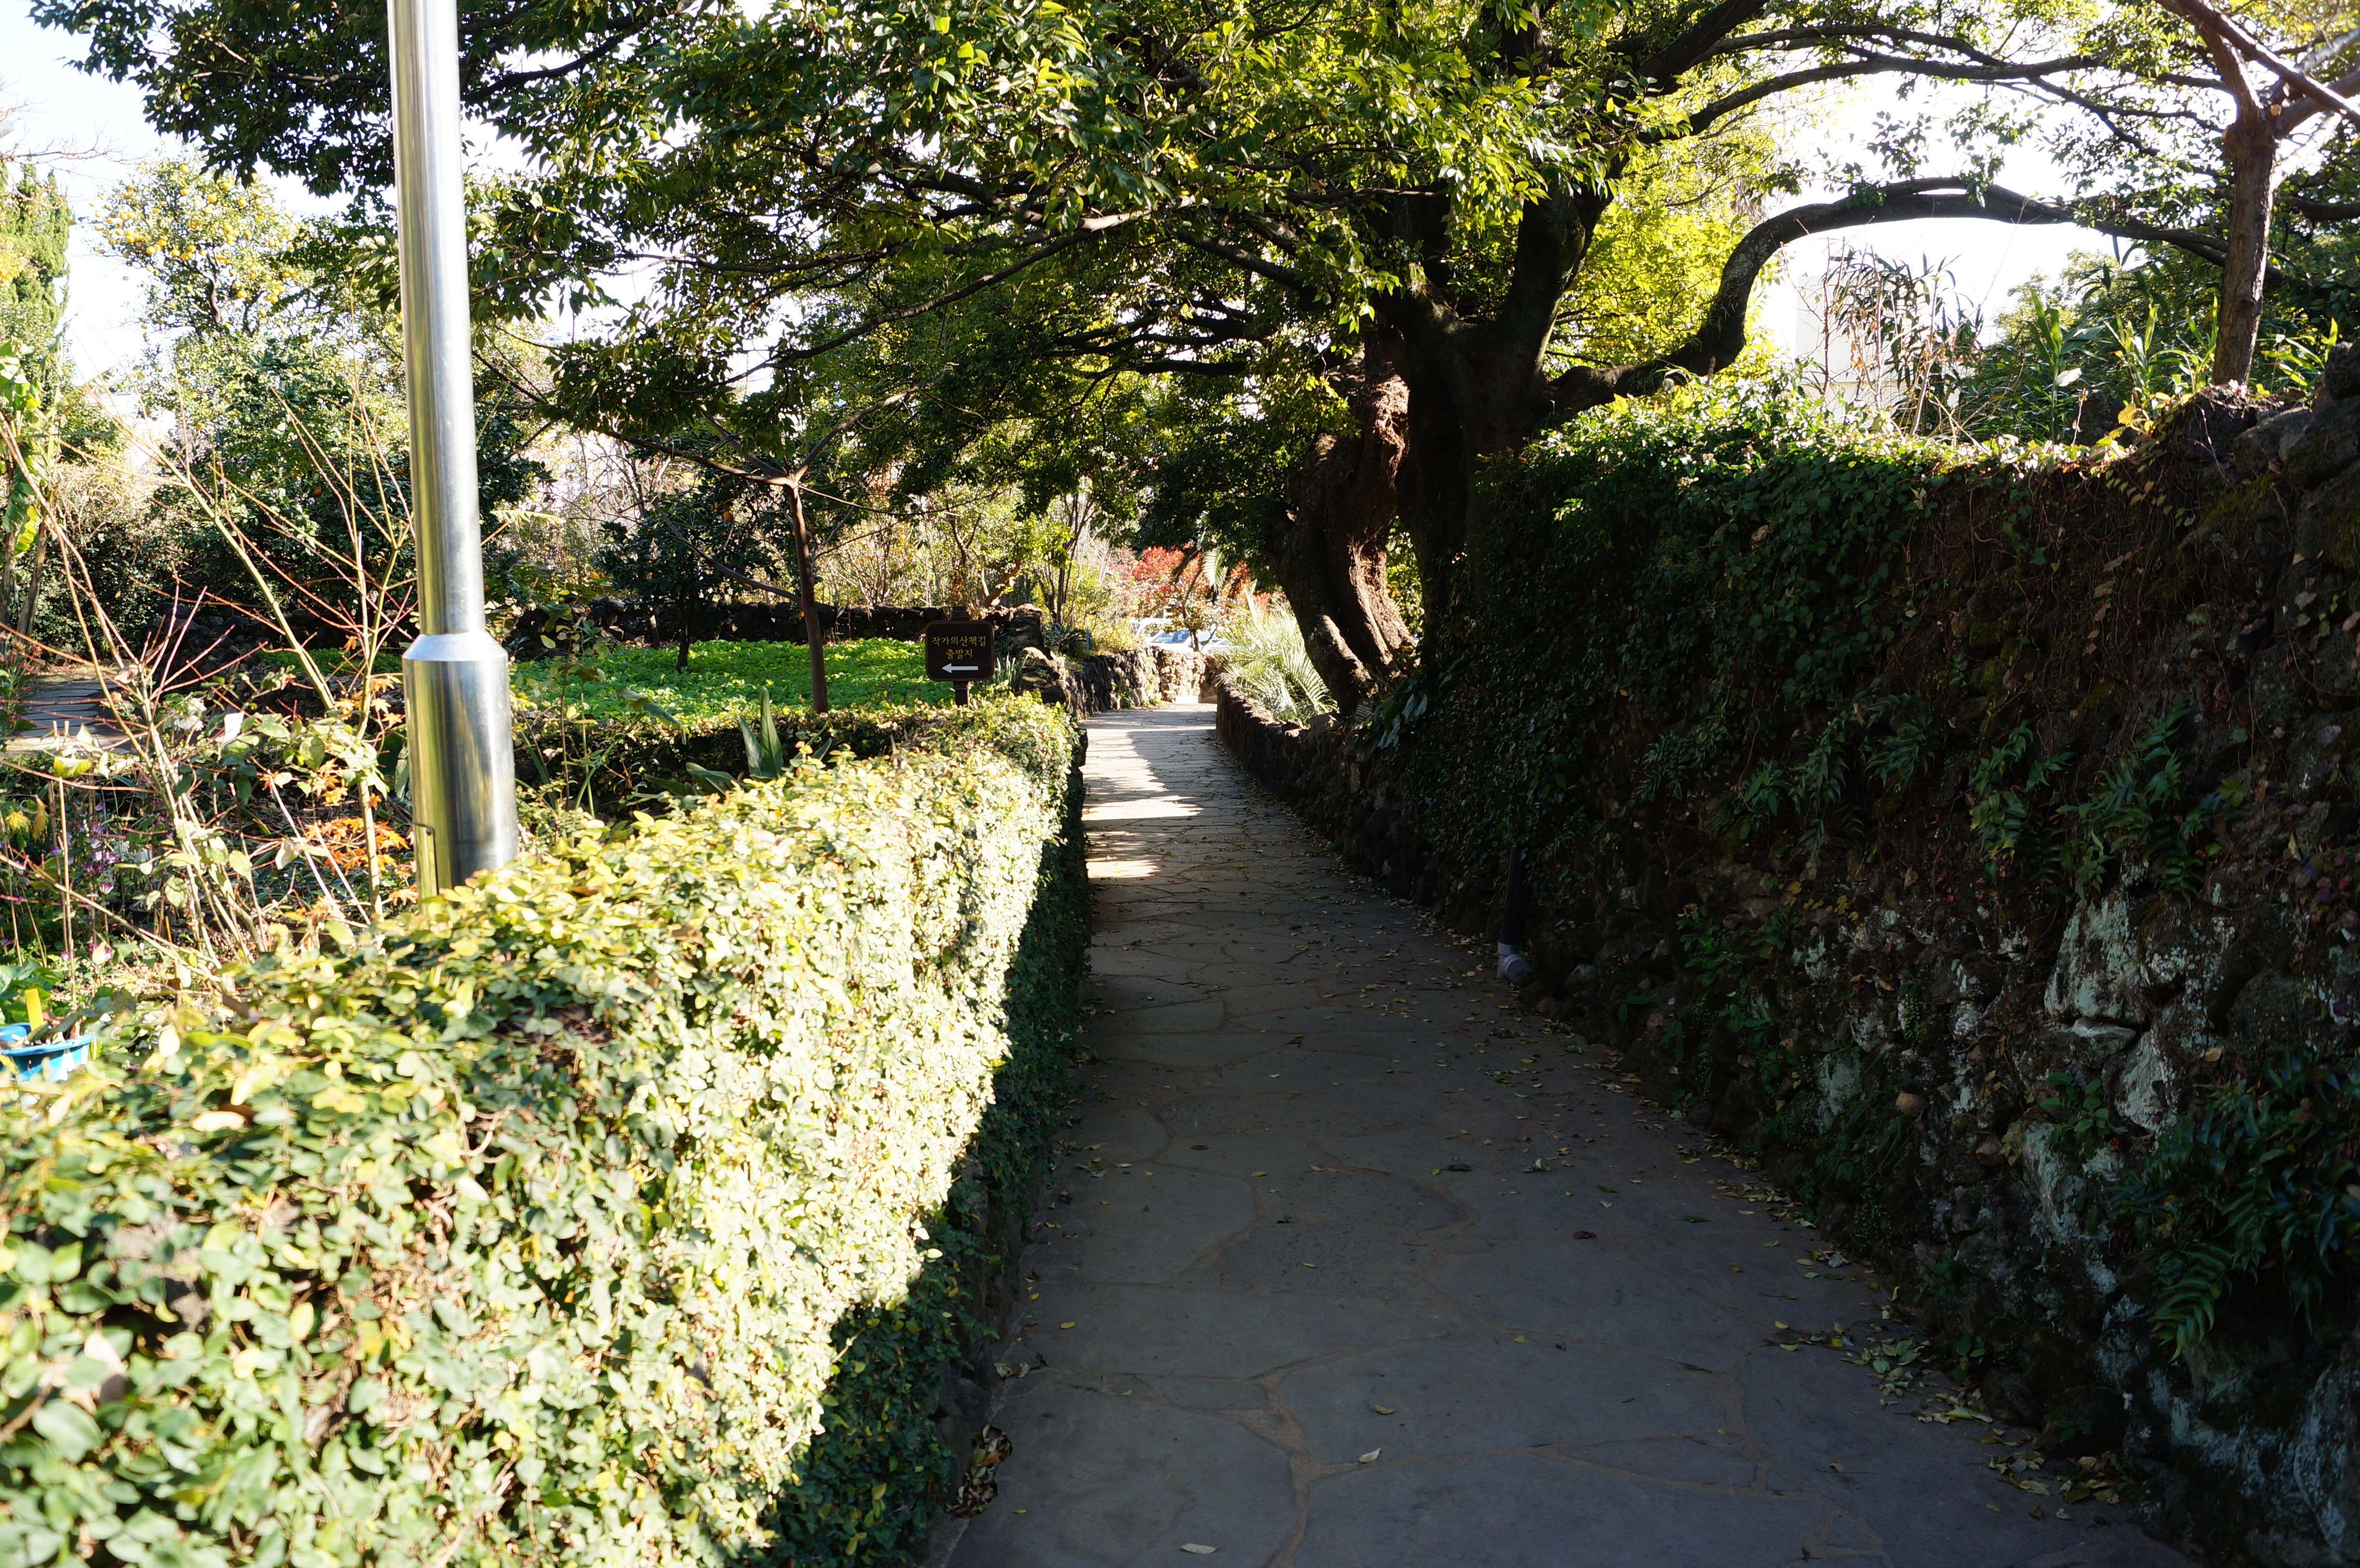
tree, grass, lawn, leaf, flower, walkway, autumn, backyard, botany, garden, waterway, shrub, woodland, yard